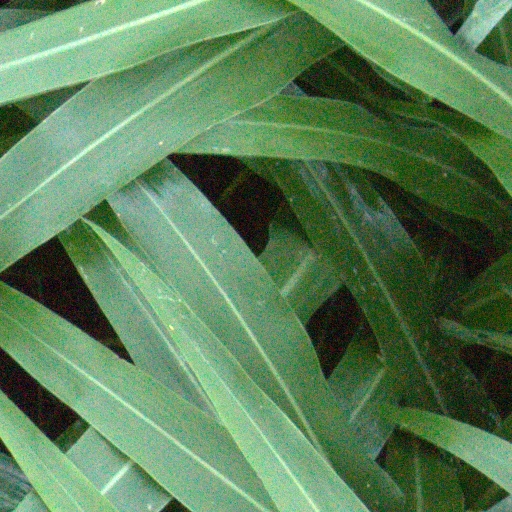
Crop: sorghum